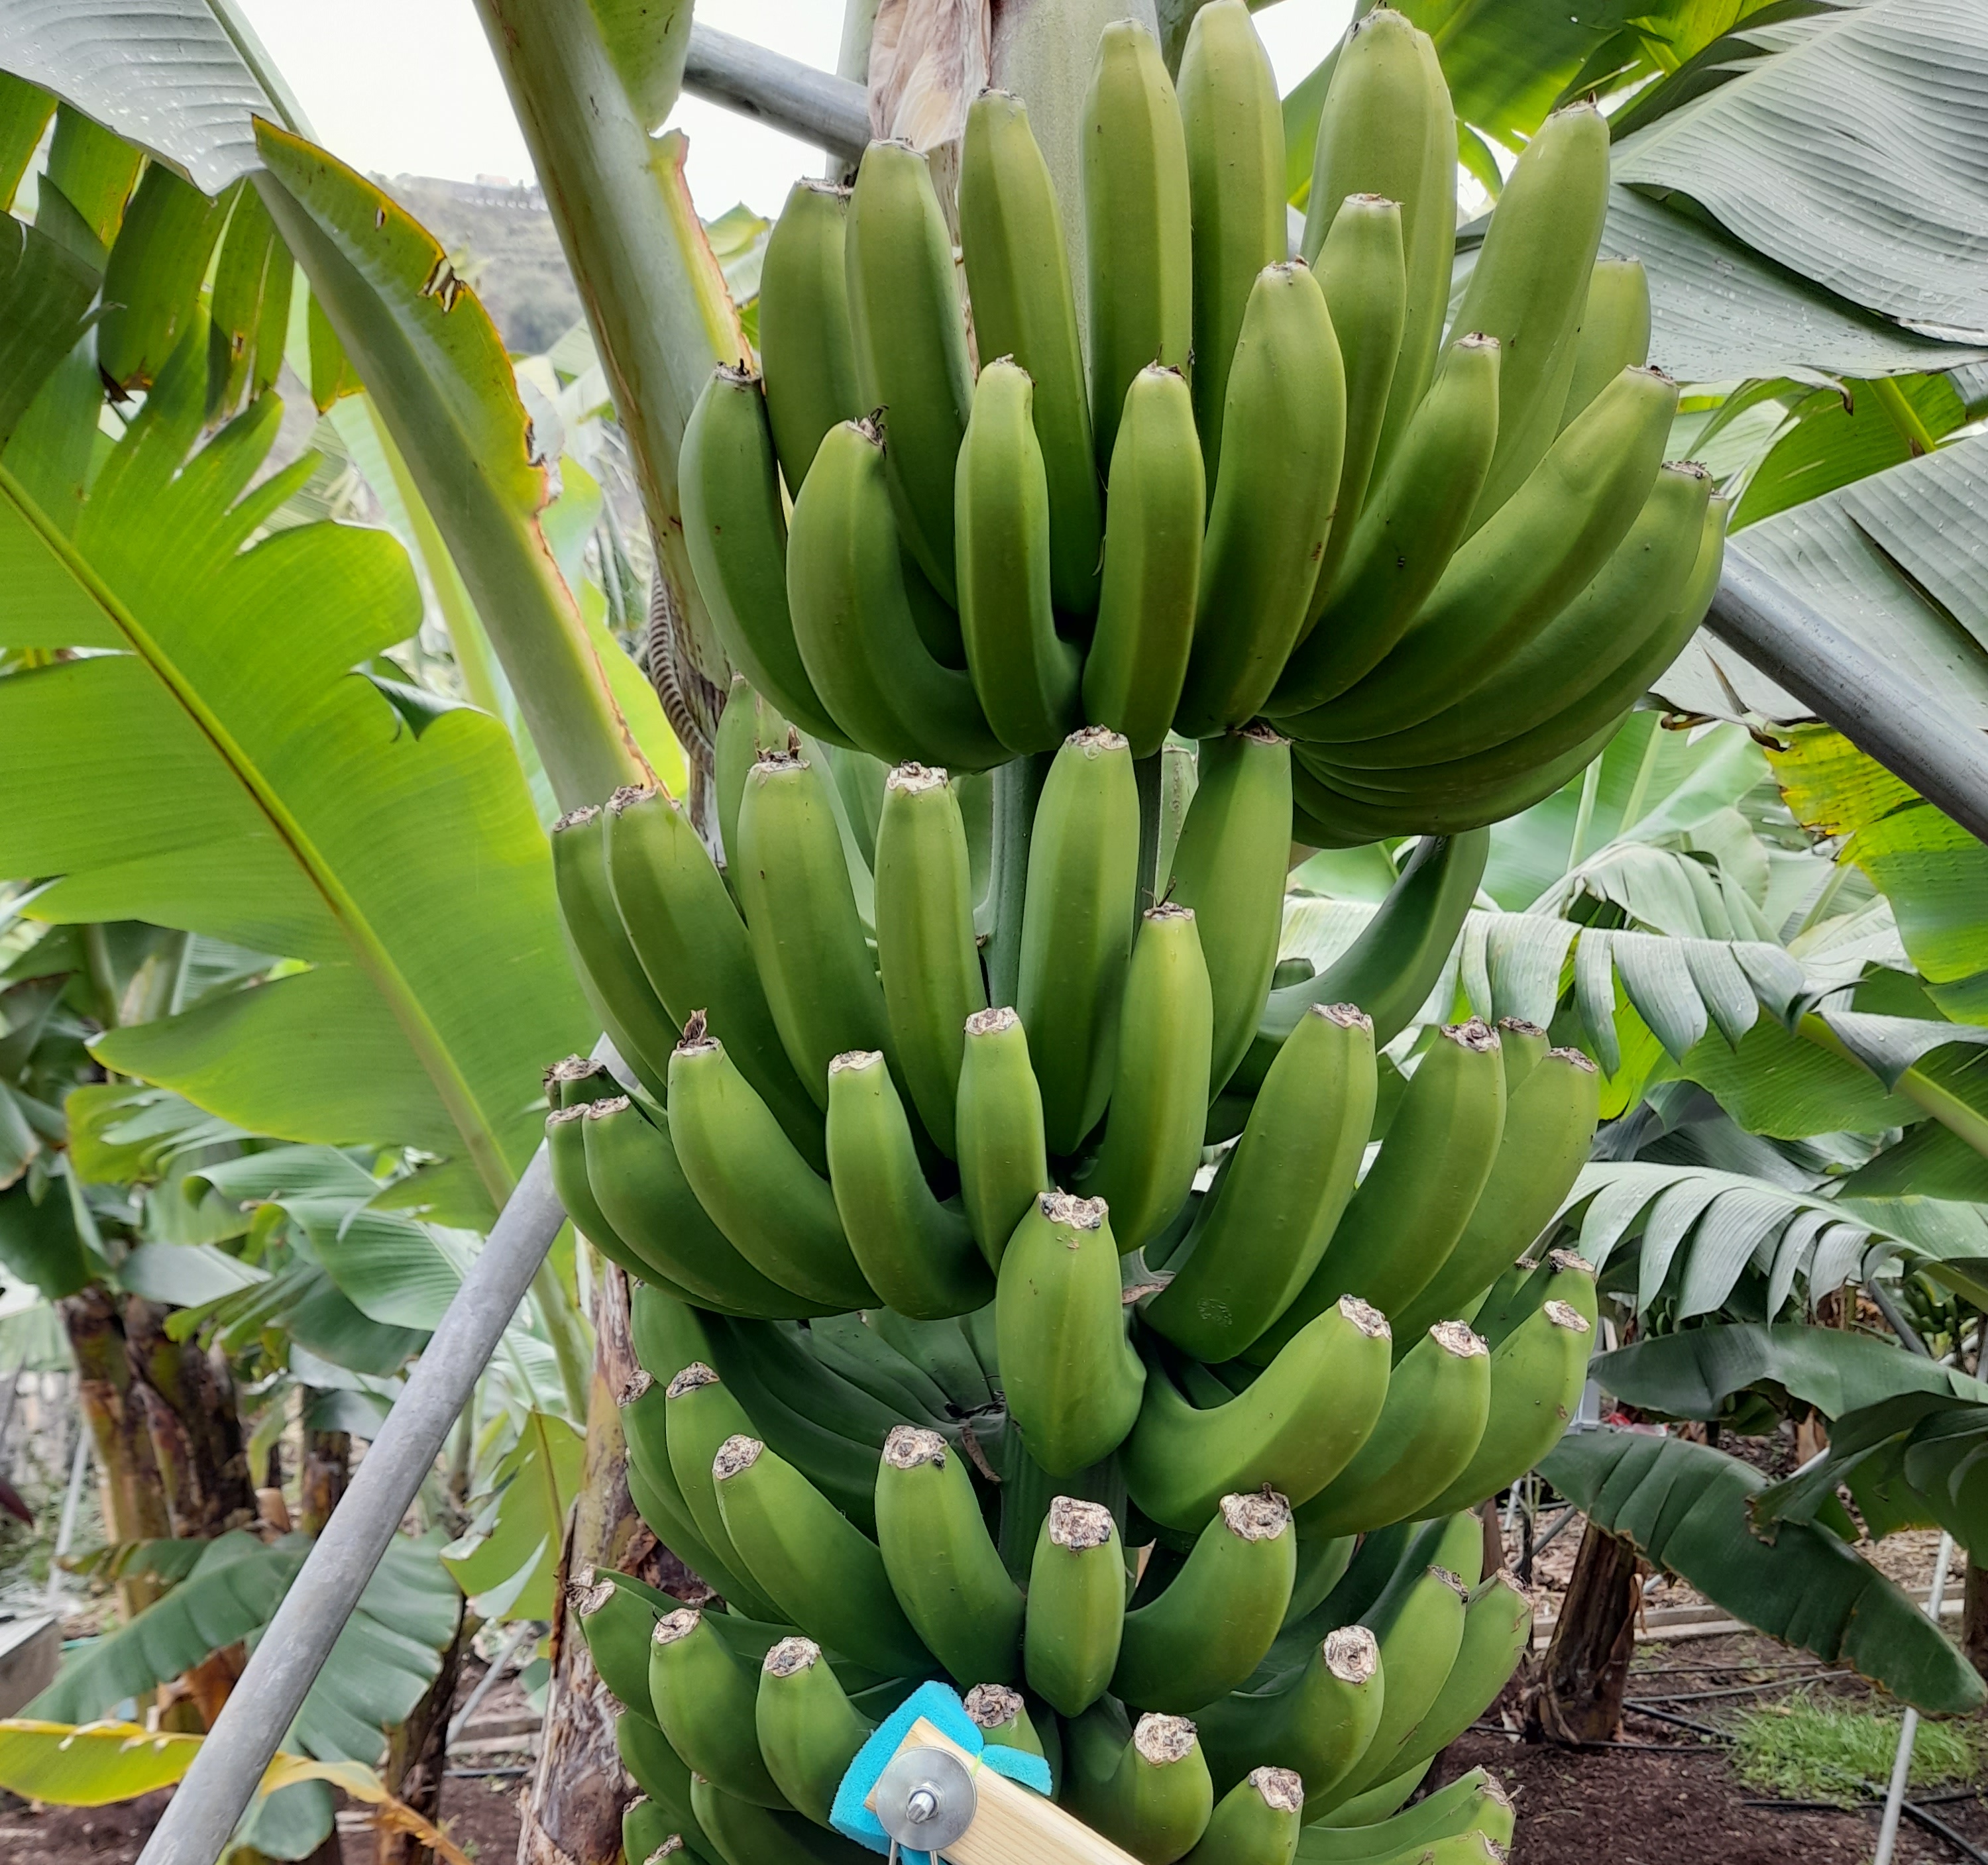
Label: Keep